Hangar One (Moffett Federal Airfield)

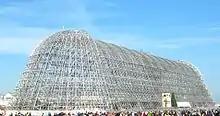
Exterior panels removed, September 2012

On February 24, 1994, the Shenandoah Plaza National Historic District, including Hangar One, was accepted into the National Register of Historic Places.